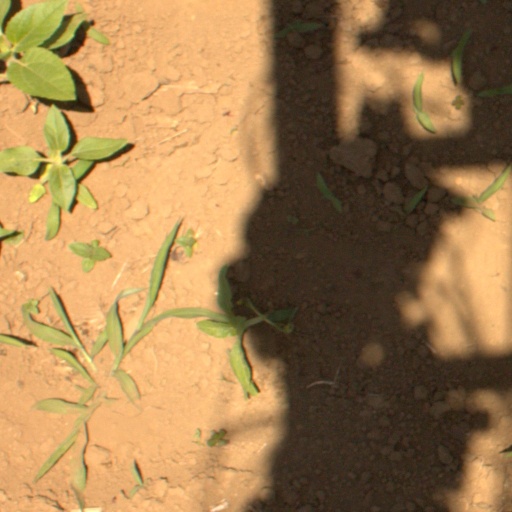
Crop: Jerusalem artichoke